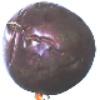
Label: Passion Fruit 1